32X

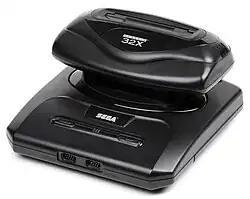
The 32X attached to a second model Genesis

The 32X is an add-on for the Sega Genesis video game console. Codenamed "Project Mars", it was designed to expand the power of the Genesis and serve as a transitional console into the 32-bit era until the release of the Sega Saturn. The 32X uses its own ROM cartridges and has its own library of games. It was distributed under the name in Japan and South Korea, Genesis 32X in North America, Mega 32X in Brazil, and Mega Drive 32X in all other regions.